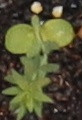
Label: Flax